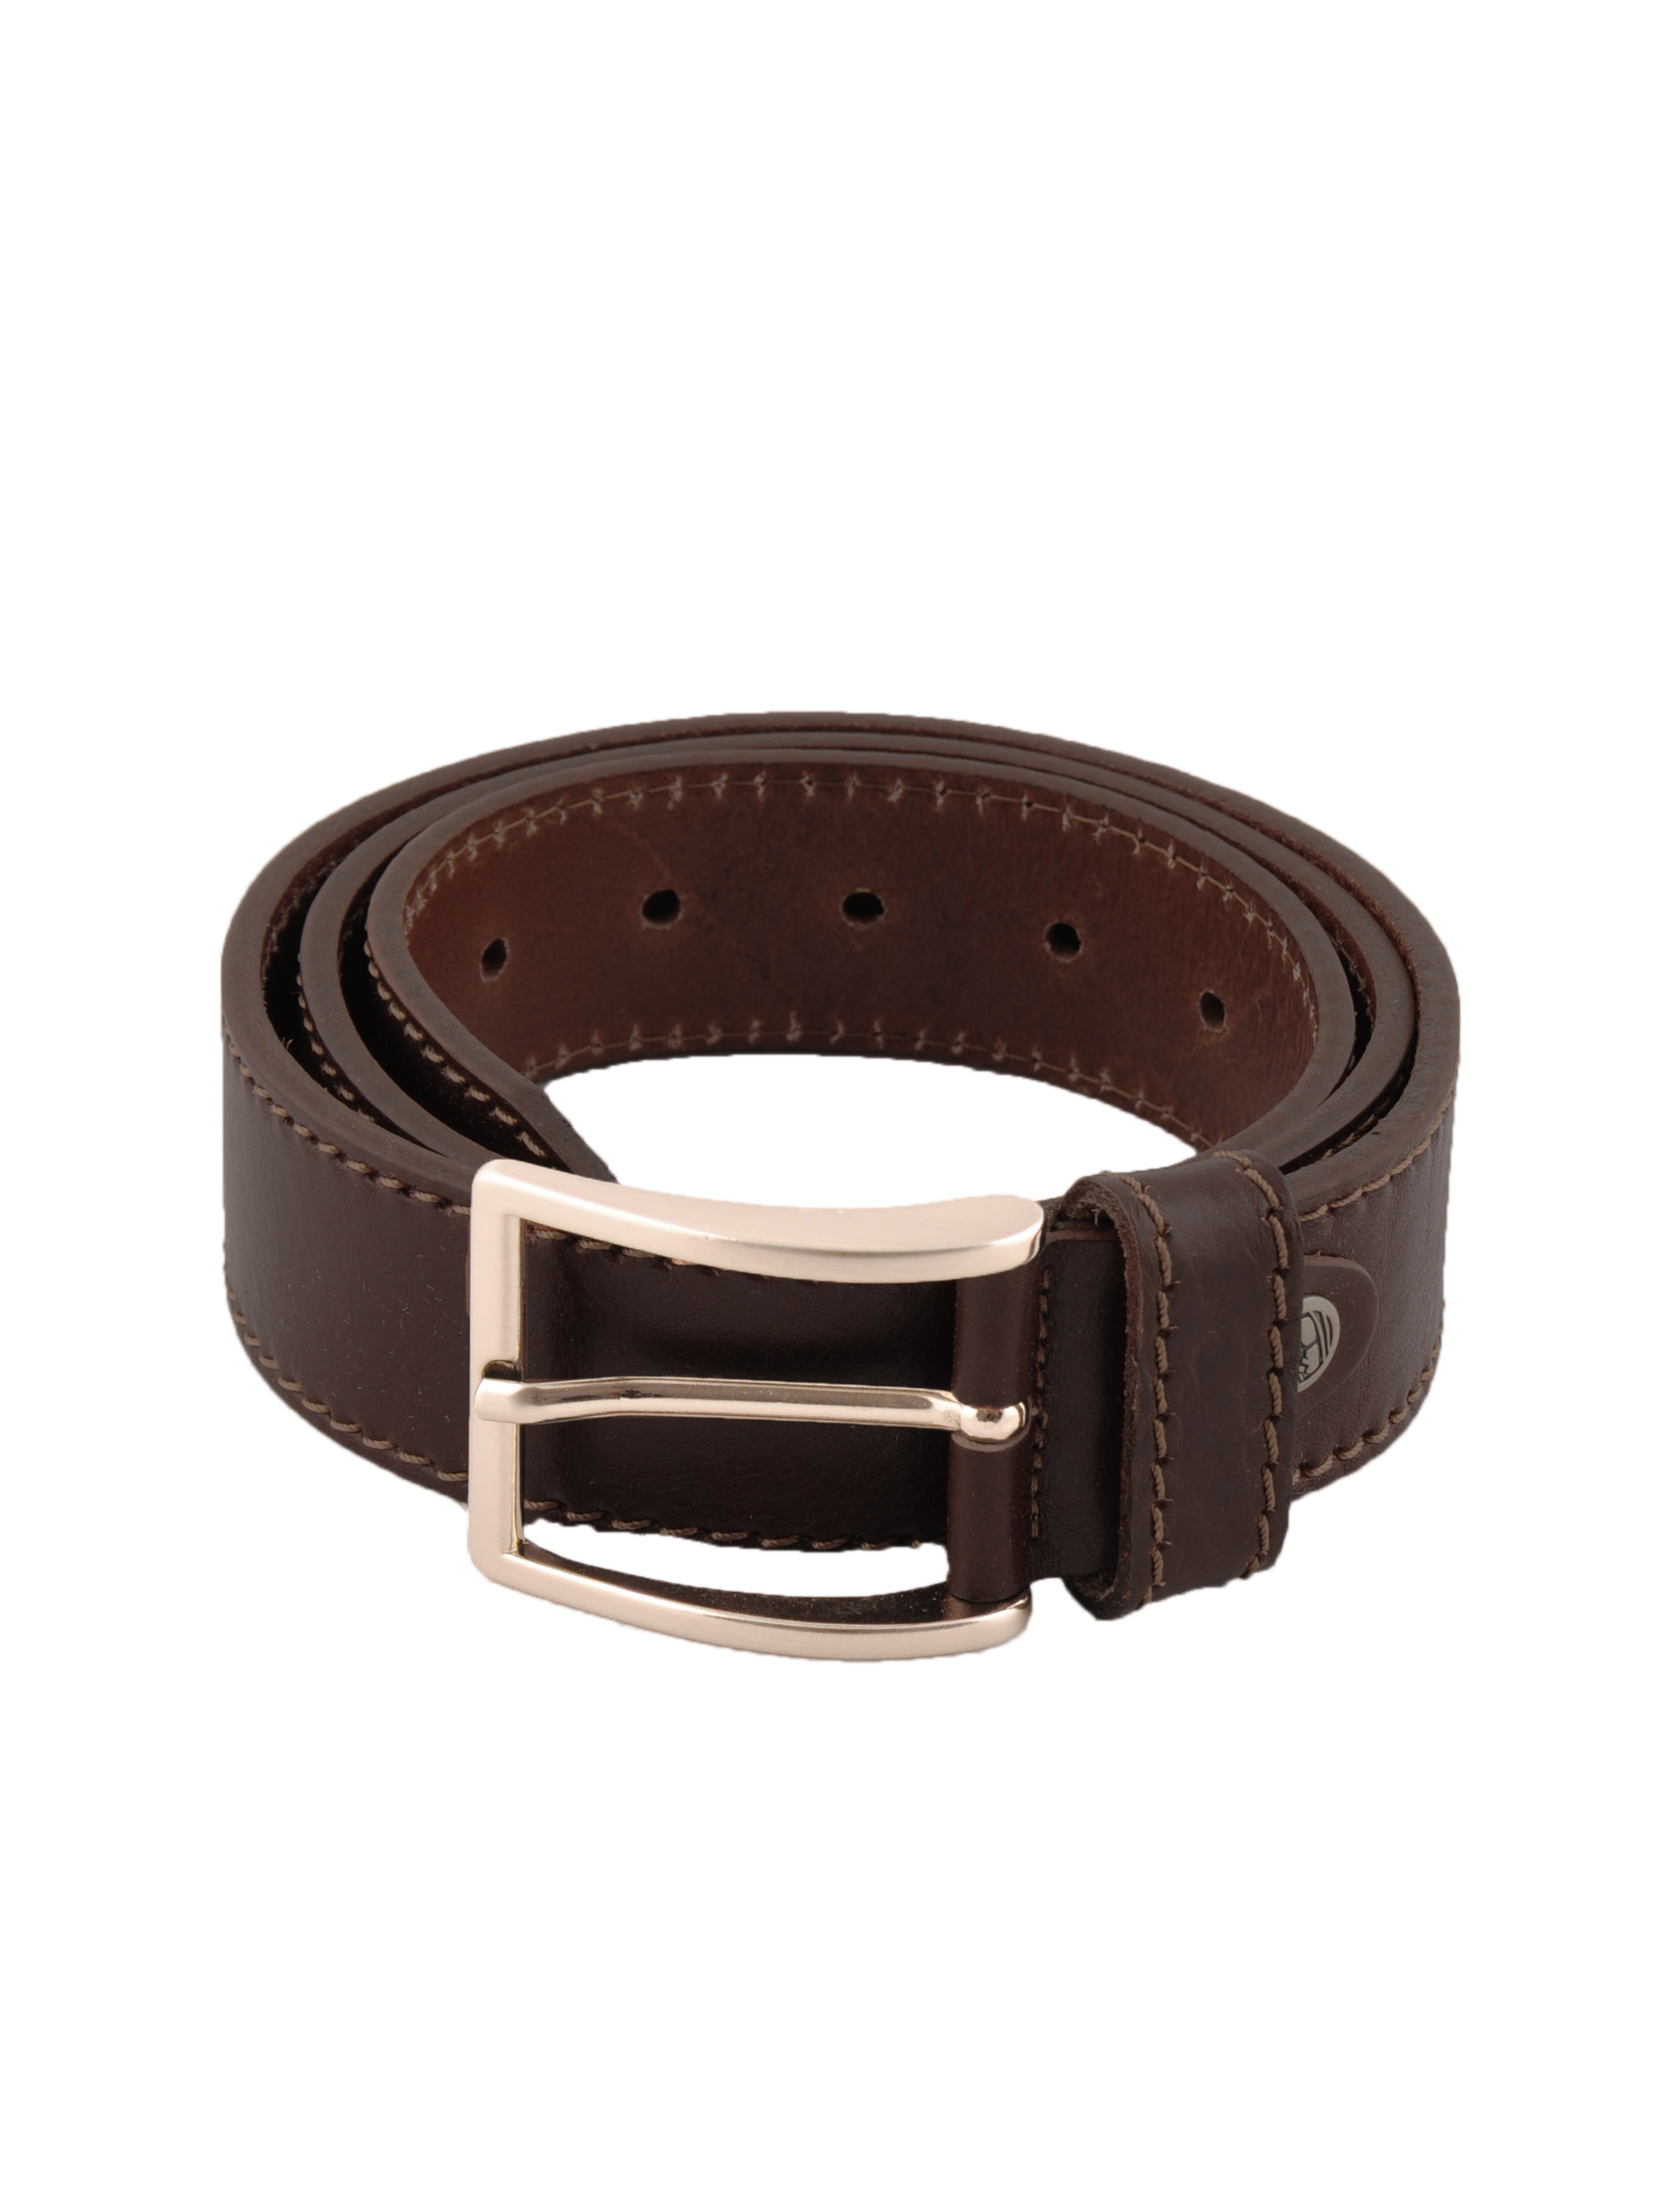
Timberland Men Casual Brown Belt
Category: Accessories / Belts / Belts
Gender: Men
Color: Brown
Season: Fall 2011
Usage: Casual